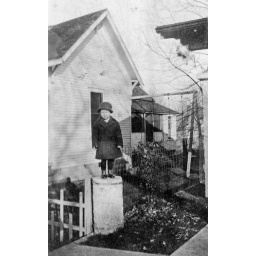
Dad standing on a pillar in front of Robert Brown's house at Prairie Creek.